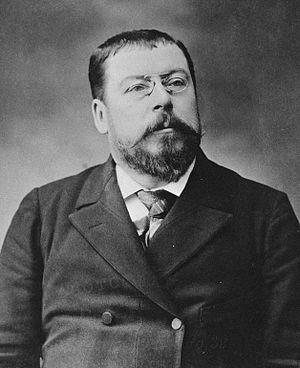
""Foursin, Pierre, Alexandre, né le 10 février 1852 à Courtils (Manche) élu le 13 mai 1900""."
Pierre-Alexandre Foursin, né le 10 février 1852 à Courtils et mort le 7 août 1916 à Paris, est un homme politique français.